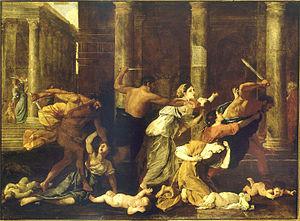
Cette page liste les peintures de Nicolas Poussin. Les attributions varient de manière notable d'un historien de l'art à l'autre. Jacques Thuillier, l'un des plus restrictifs, en compte, en 1994, 224 autographes sans contestations et 33 sur lesquels subsistent des doutes plus ou moins importants. Certaines attributions ont pu changer depuis. Par ailleurs, des redécouvertes de tableaux considérés comme perdus ont eu lieu. Cette liste ne pourra donc jamais être considérée comme exhaustive.